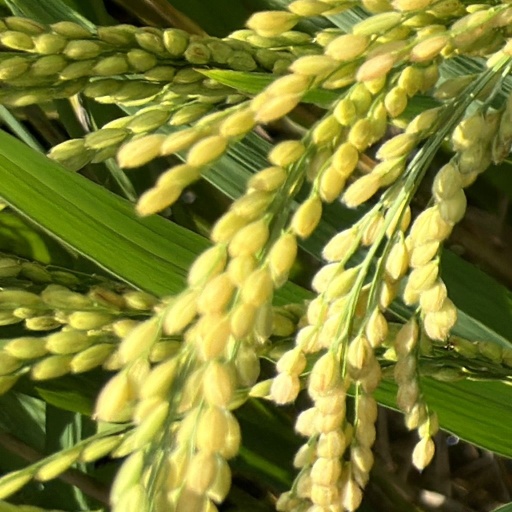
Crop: rice